Oss rail accident

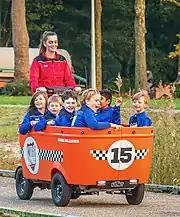
child transport and operator stand

The infrastructure operator of the rail line, ProRail, started an investigation into the accident. The children involved had been travelling to school in a Stint cargo bike-style electrically-powered cart. Initial reports from the scene reported that the barriers and level crossing lights were working correctly.